DLTBCo

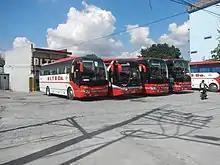
DLTBCo buses in their terminal at EDSA Cubao, Quezon City

- MAN R39 18.350 HOCL (1100 series, some rebodied to DM18 Series 1)